Music of South Asia

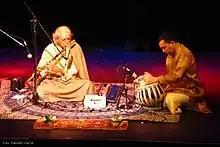
A classical Indian music performance

The foundations of South Asian classical music can be traced back to forms of Vedic literature, based on ancient Sanskrit scriptures and religious texts that were vital to Hinduism in India. The scriptures were significant in the creation of two broad categories of classical music in South Asia, Hindustani classical music and Carnatic classical music. Hindustani classical music is commonly listened to in areas such as Northern India, Afghanistan, Bangladesh and Pakistan, and includes some influences from Arabic and Persian music. On the other hand, Carnatic classical music is more popular in regions such as South India and Sri Lanka, and consists of ancient religious and spiritual hymns that take close inspiration from Vedic literature. This style of music developed mostly independent of Islamic and Persian influences and is regarded as being closer to the ancient roots of the Vedas. There are also many other types of classical music that are less focused on Sanskrit scriptures, and are prominent in areas such as Nepal, Kashmir, Afghanistan and northeastern India, for example Sufi music and Klasik.